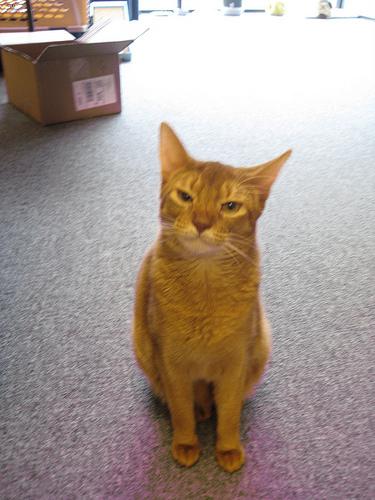
Breed: Abyssinian